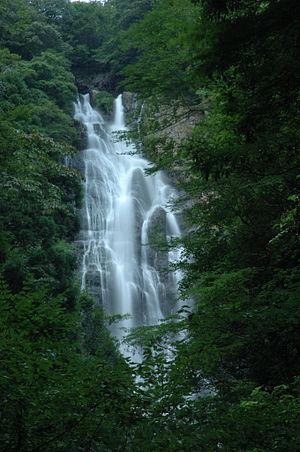
Les 100 paysages du Japon (ère Shōwa) constituent une liste de célèbres sites pittoresques au Japon. Les cent paysages ou vues ont été sélectionnés avec un ensemble de huit vues et vingt-cinq sites gagnants en 1927, une année après que Hirohito est devenu Empereur. Le but de la sélection est de « refléter le nouveau goût de la nouvelle ère ». L'initiative a été parrainée par le Tokyo Nichi Nichi Shimbun et le Osaka Mainichi Shimbun.